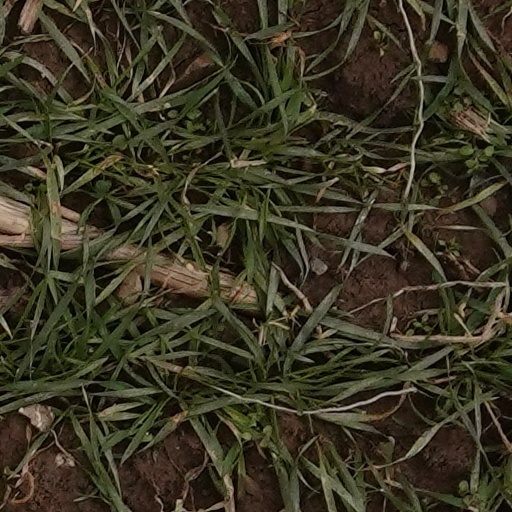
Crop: wheat